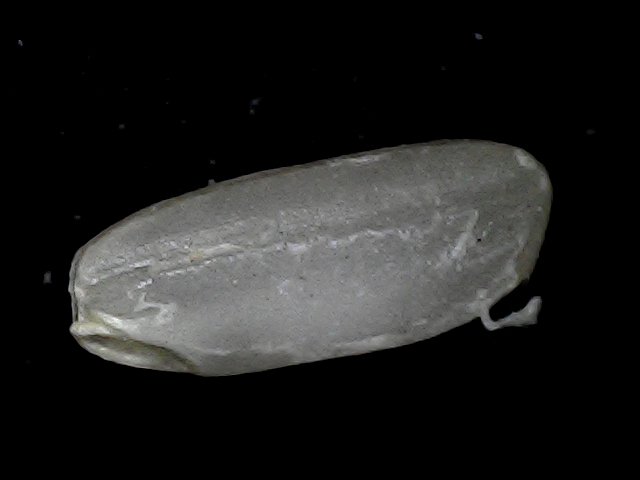
Rice variety: BD79